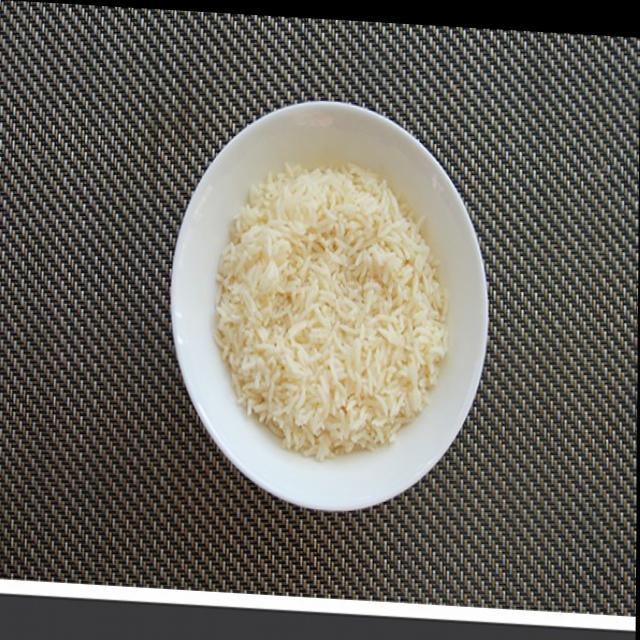
Dish: white_rice